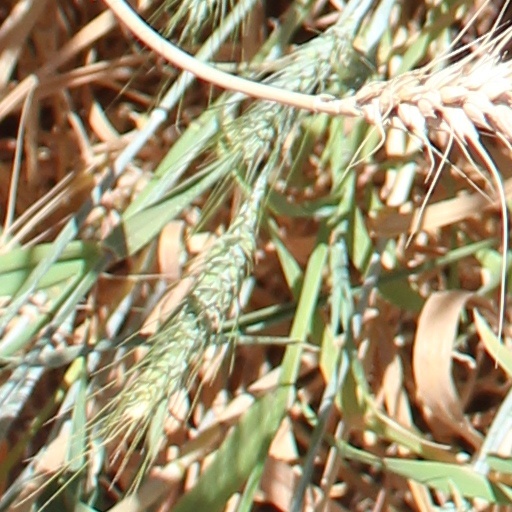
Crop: wheat